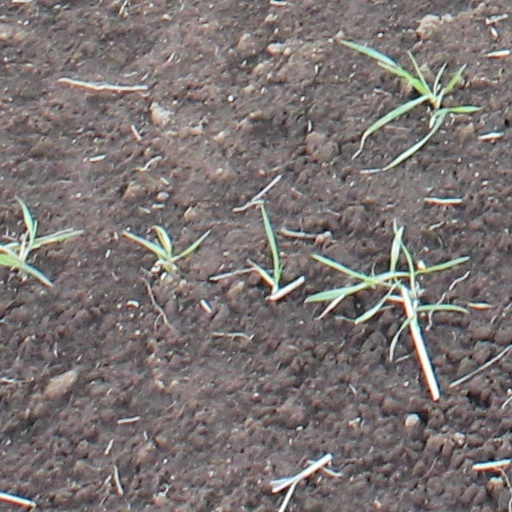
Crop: wheat